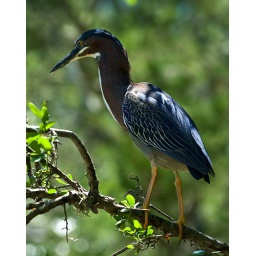
Butorides virescens. Near Barton Creek, Austin. Another mysterious bird name--green herons do not appear green in any light.